1998 Tampines flat murder

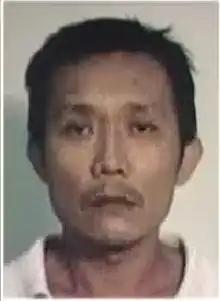
Lau Lee Peng, the fishmonger who was found guilty of murder and sentenced to death.

On 12 November 1999, Judicial commissioner Amarjeet Singh found 47-year-old Lau Lee Peng guilty of murder and sentenced him to death.